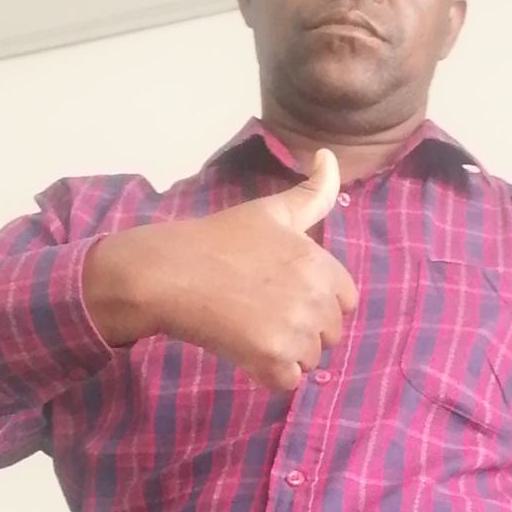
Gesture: like